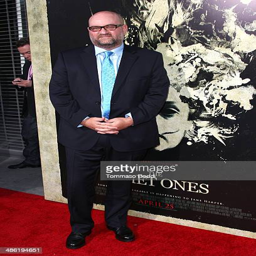
person attends the premiere held